Bencoolen MRT station

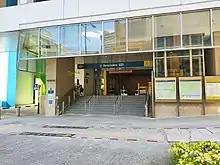
Exit A of the station integrated with the NAFA campus

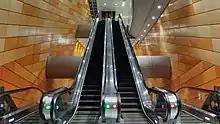
The interior of the station with curved walls in earth-tone colours

The six-level underground station reaches below ground and is currently the deepest station on the MRT network, being deeper than Promenade station. This title will eventually be replaced when the Cross Island Line (CRL) platforms at Pasir Ris station are completed, at below ground.